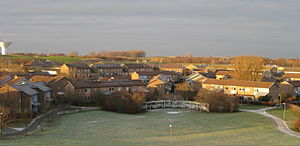
Oxie
Oxievång i Oxie
Oxie er en forstad til Malmø, Skåne län i Sverige. Den ligger i Malmø Kommune og har 11.493 indbyggere. Oxie er en forholdsvis grøn bydel, hvor den almindeligste boligform er hus.